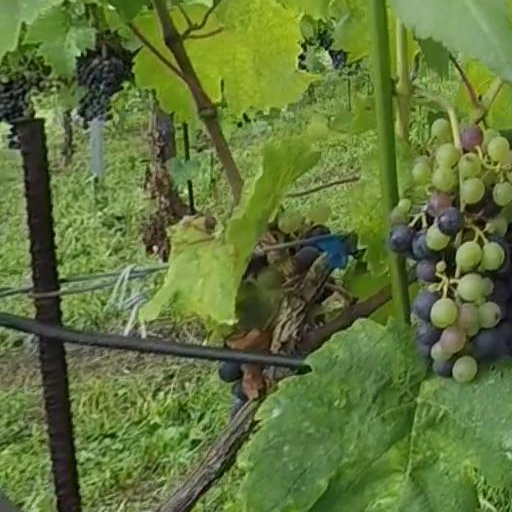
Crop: grape